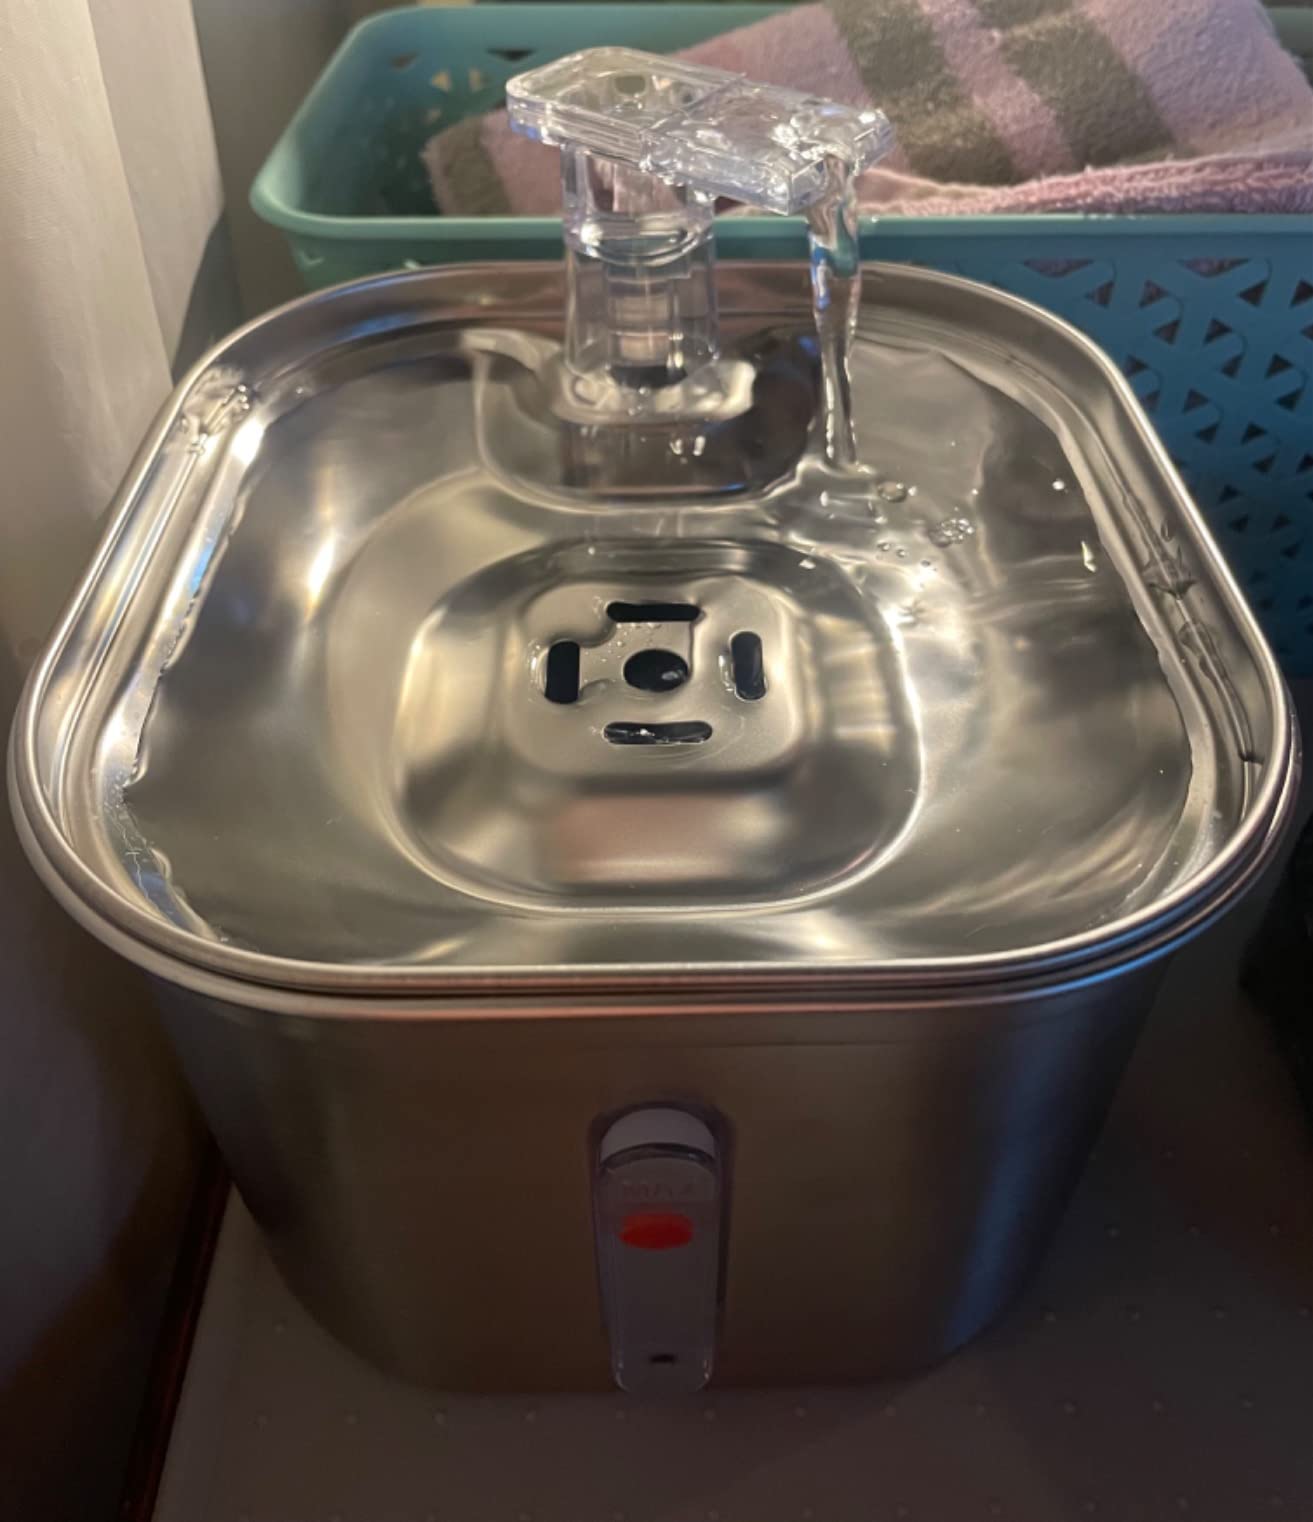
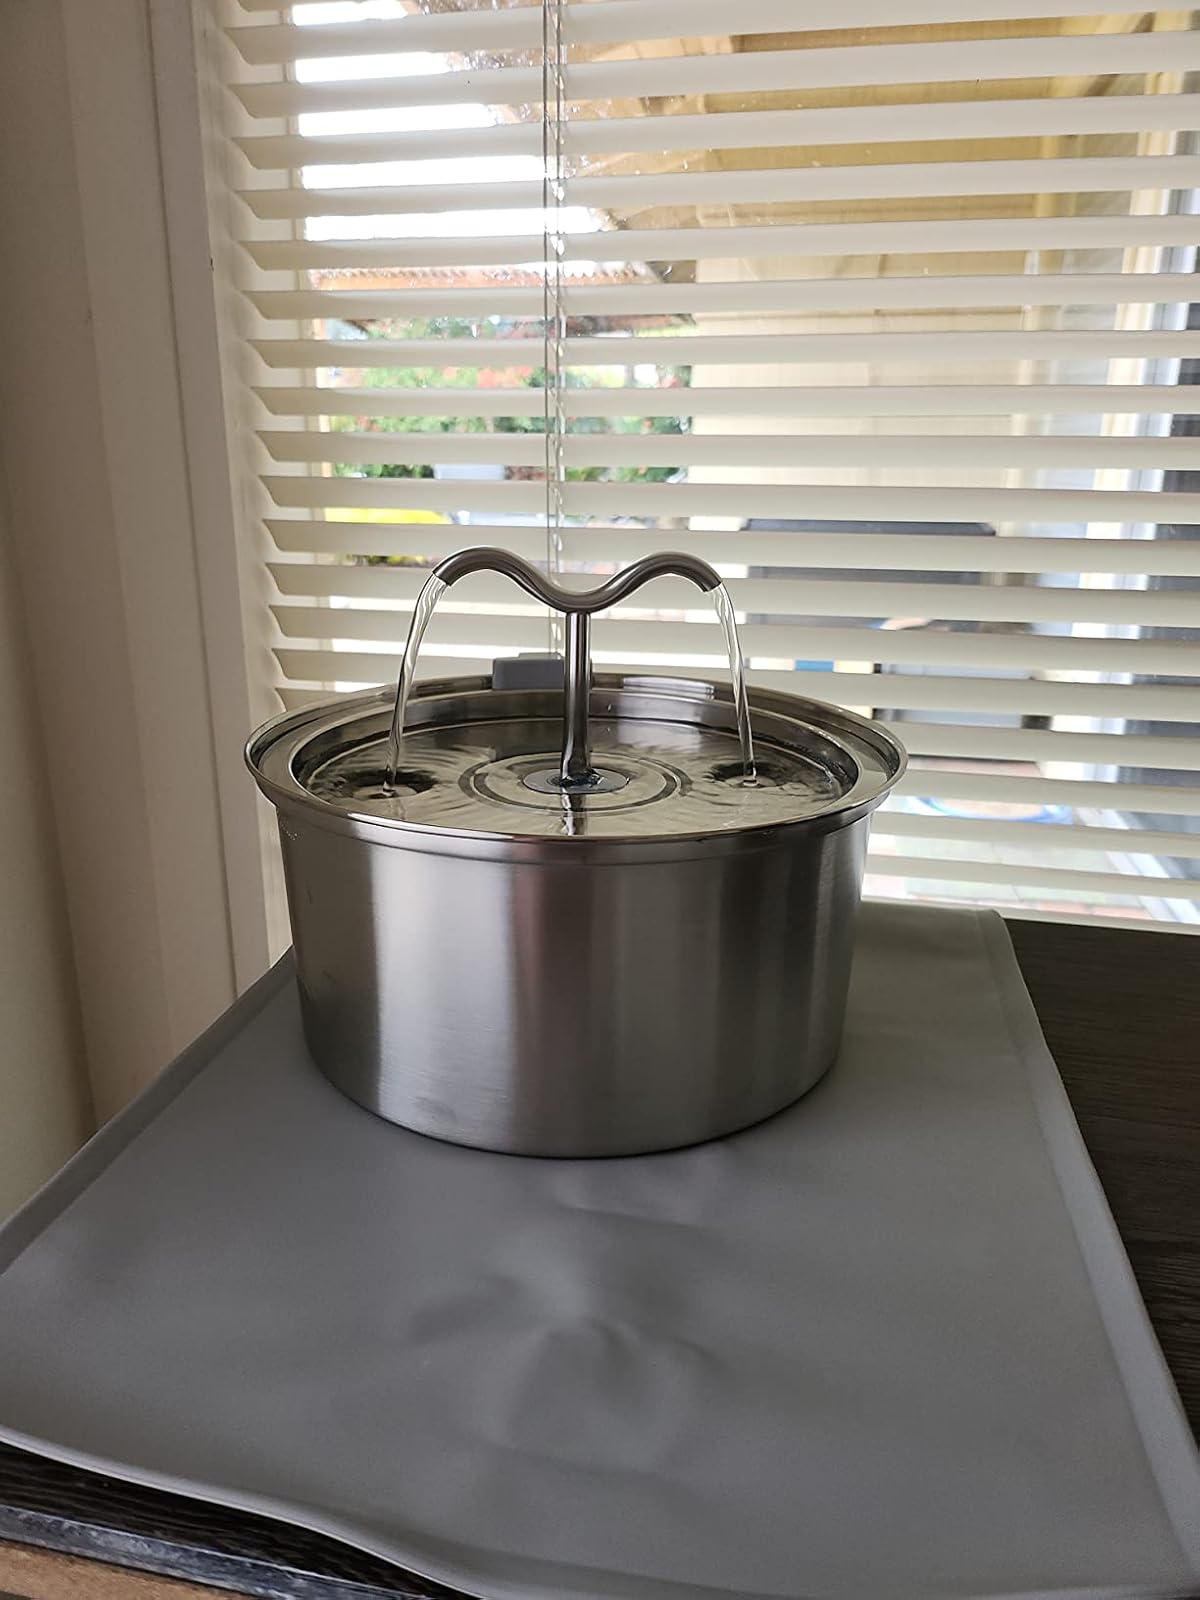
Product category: items_bowl
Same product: no